Kingdom of Yemen

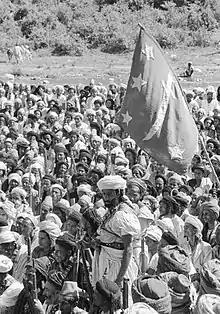
A royalist camp in Yemen in 1962

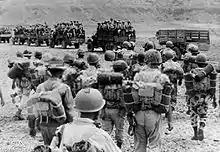
Expeditionary Egyptian Troops in the North Yemen Civil War

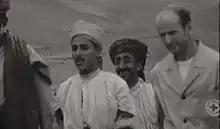
Red Cross delegate Andre Rocher with Prince Abdullah bin Al-Hassan

Imam Ahmed died in September 1962 and was succeeded by his son Muhammad al-Badr. Inspired by Nasser's Free Officers movement, Egyptian-trained officers led by the commander of the royal guard, Abdullah al-Sallal, deposed Muhammad al-Badr the year he came to power, took control of Sanaa, and founded the Yemen Arab Republic. This incident sparked the North Yemen Civil War. The Imam then fled to the Saudi Arabia border and launched a counter-attack with the support of the Zaidi tribes in the north to regain control, which soon escalated the civil war.